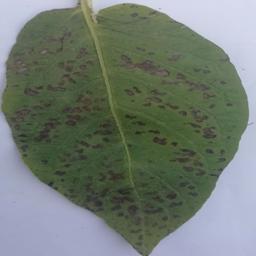
Etiqueta: Tizon_Temprano